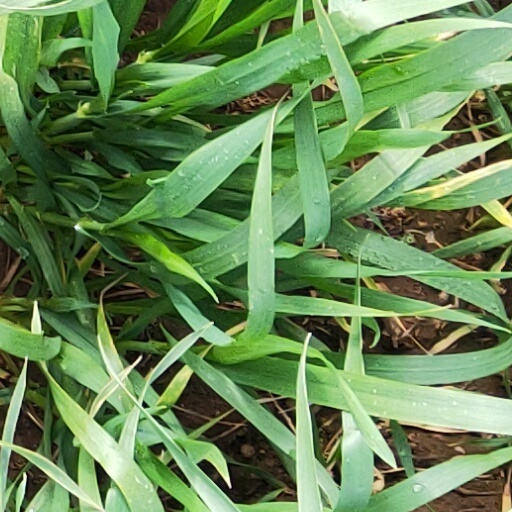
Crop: wheat